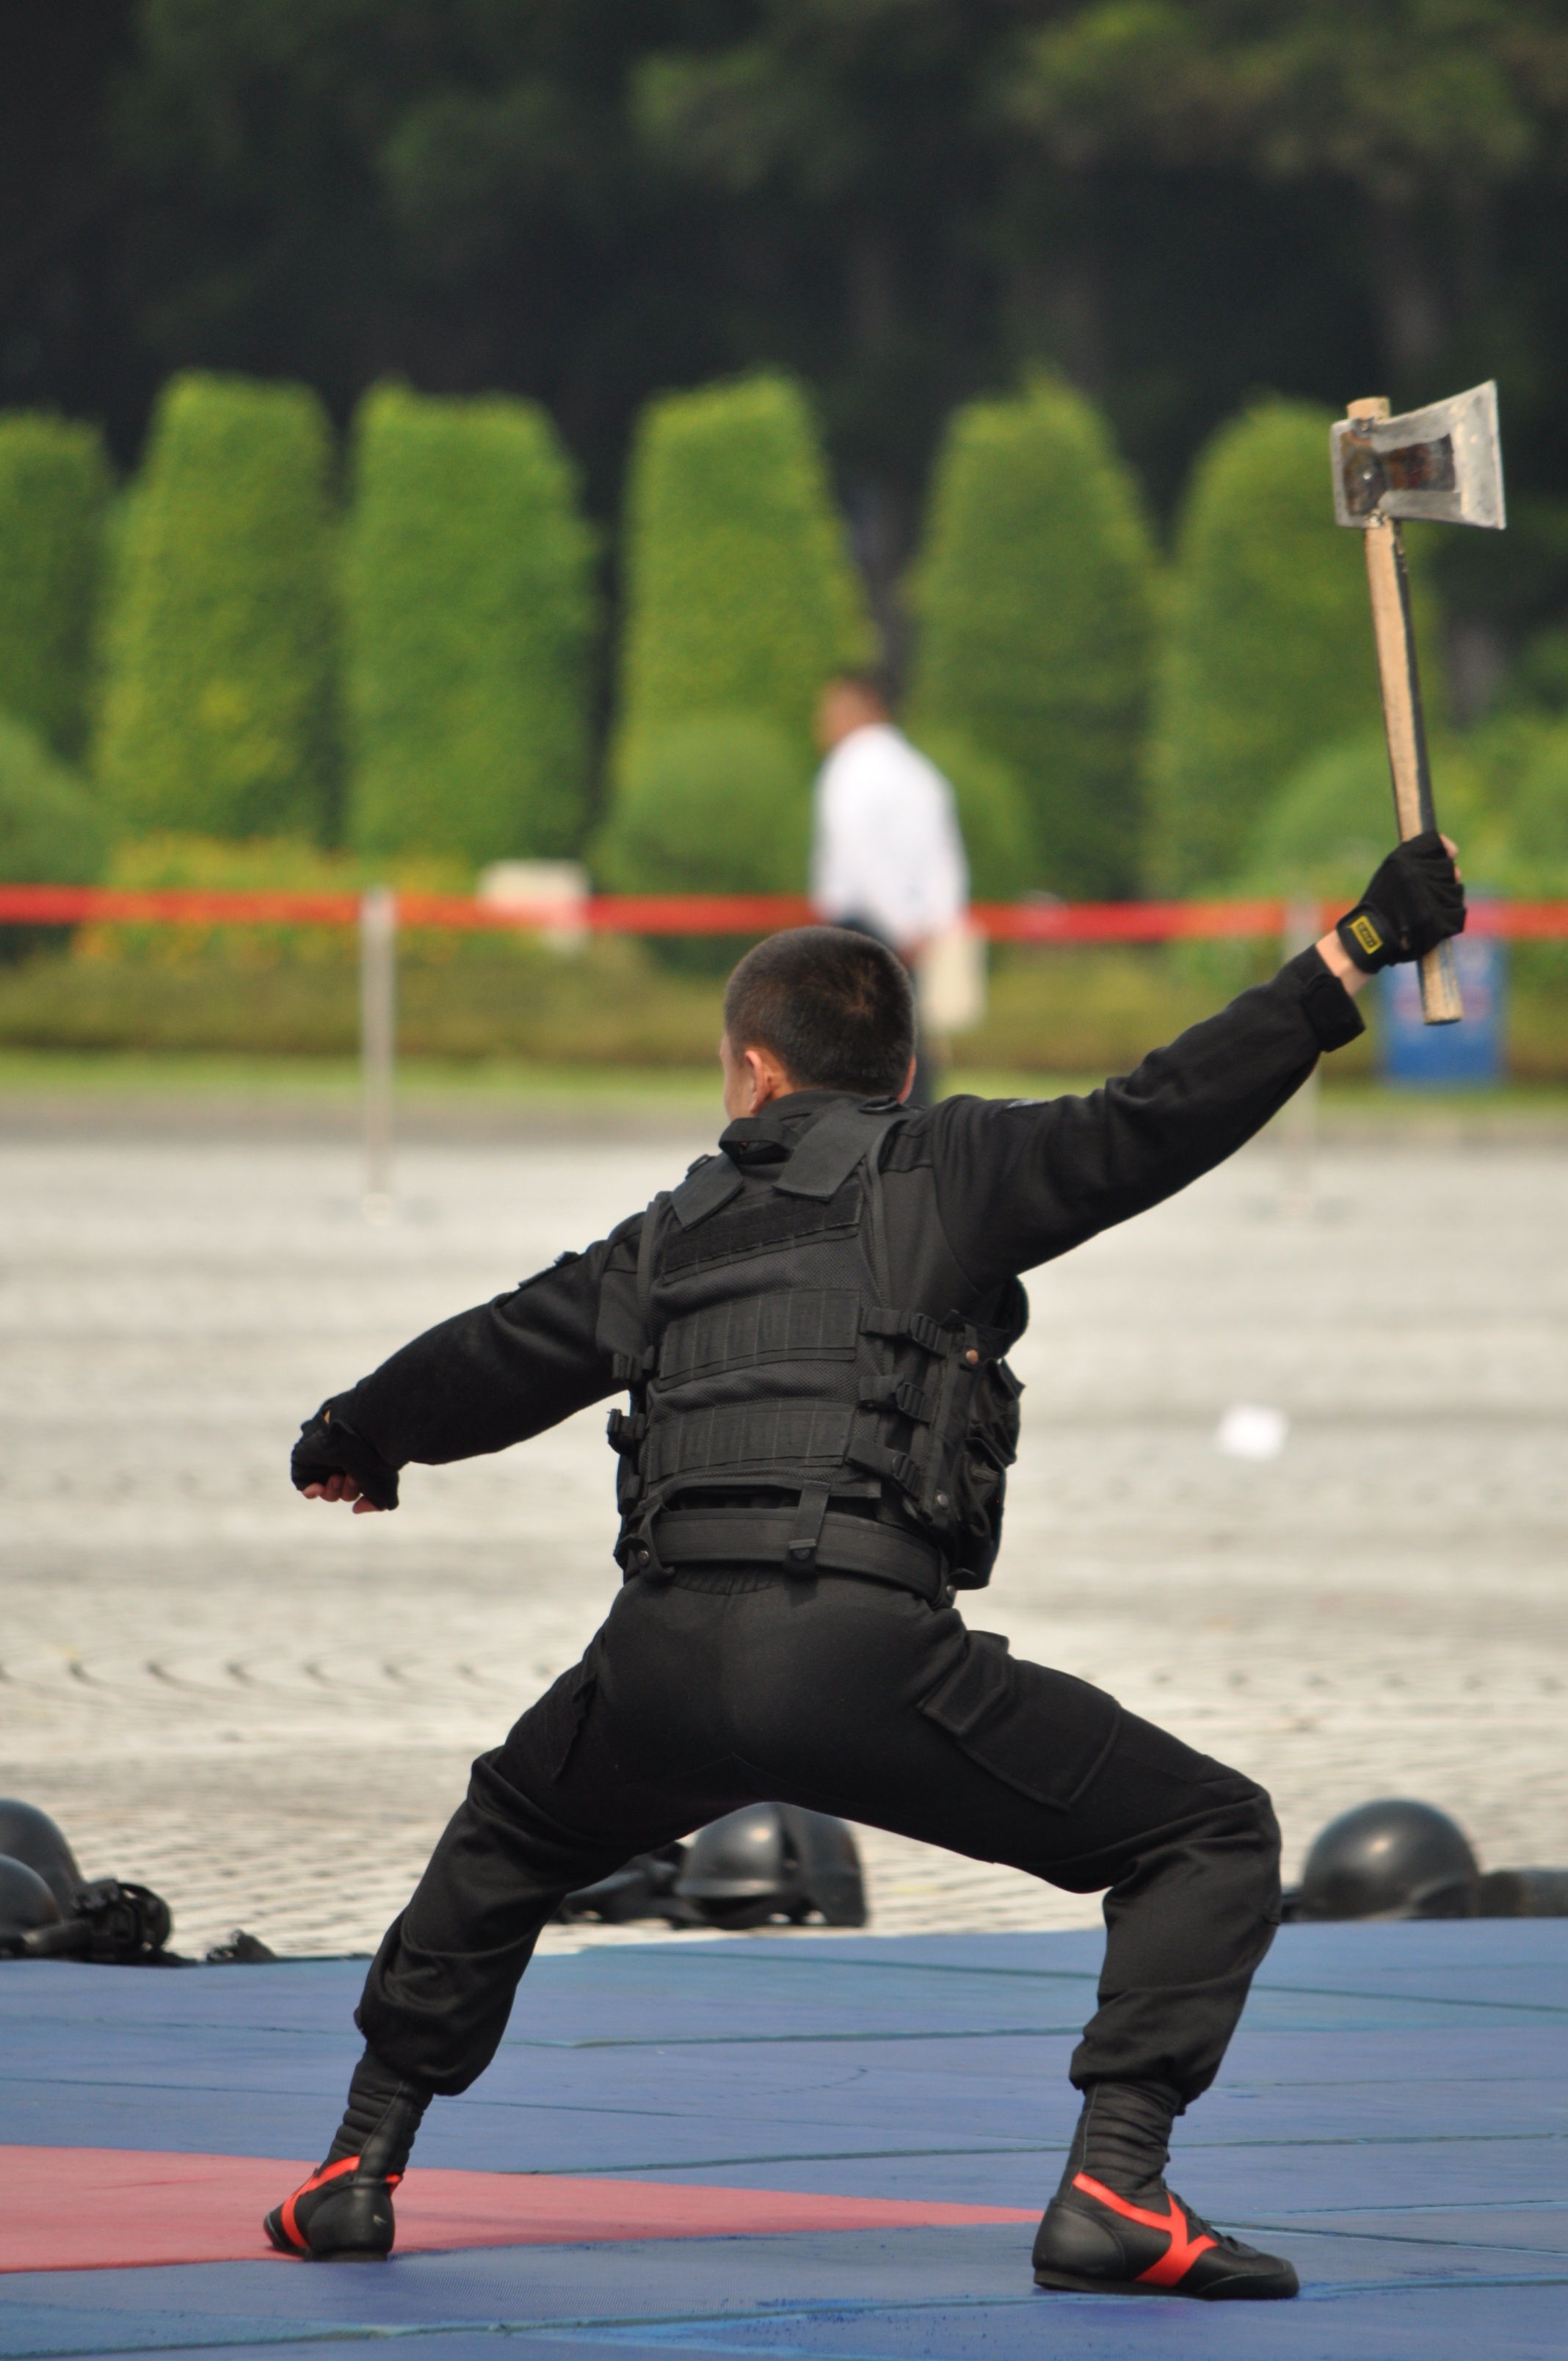
soldier, ax, sports, performance, taiwan, guard, physical fitness, chinese martial arts, wushu